56th Guards Rifle Division

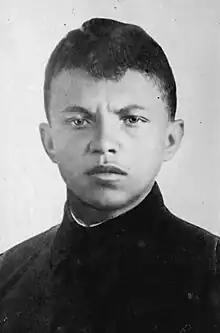
A. M. Matrosov, Hero of the Soviet Union

The encircled force was authorized to break out on the night of December 15/16. The 74th Brigade formed part of the first echelon while the 91st was left to help hold the perimeter before withdrawing through the corridor to the positions of 41st Army. In a German after-action report both brigades were said to have been destroyed. However, in a report at the time of the breakout the 91st Brigade recorded an infantry strength of about 2,800 men. During February 1943 the 6th Rifle Corps returned to the 22nd Army. On February 27 the 2nd Battalion of the 91st Brigade was tasked with attacking a German stronghold near the village of Pleten. Two machine gun bunkers were knocked out, but a third continued to hold up the assault. "Krasnoarmeets" Aleksandr Matveyevich Matrosov, a 19-year-old volunteer, crept forward to the flank of the bunker and threw two grenades through its embrasure, which appeared to silence it. But when Matrosov's comrades resumed their attack the German gun began firing again. Matrosov then blocked the embrasure with his body and was killed, allowing the attack to continue. While similar feats had occurred previously and would continue, Matrosov's sacrifice was written up by an attached journalist and soon became news across the USSR. He was posthumously made a Hero of the Soviet Union on June 19 and the 254th Guards Rifle Regiment, which was mostly made up of men of the 91st Brigade, was soon given his name as an honorific.